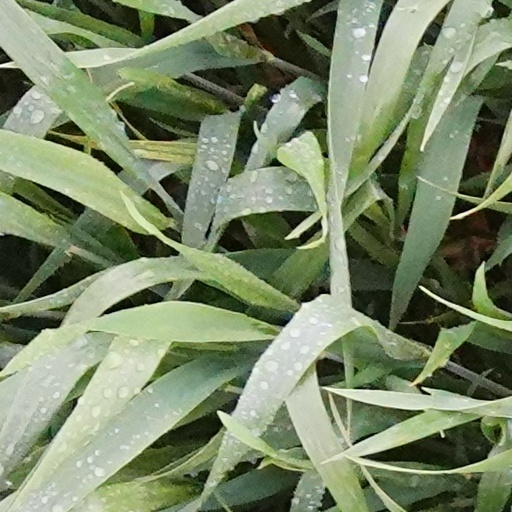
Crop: wheat